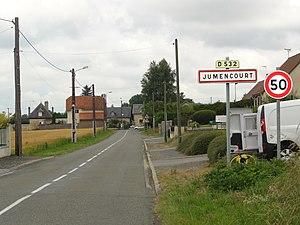
Jumencourt est une commune française située dans le département de l'Aisne, en région Hauts-de-France.